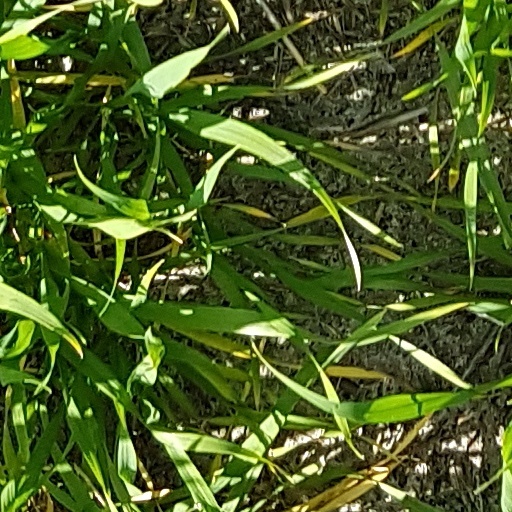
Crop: wheat